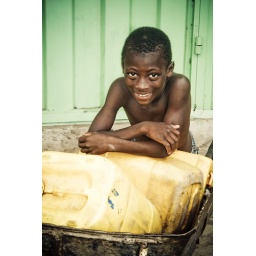
Young boy with his water tanks in a wheelbarrow in Accra, Ghana